Traveller Record Sheets

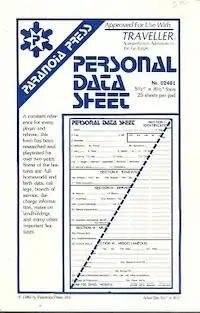
"Traveller Record Sheets" published by Paranoia Press in 1980.

Traveller Record Sheets is a 1980 role-playing game supplement for "Traveller" published by Paranoia Press.